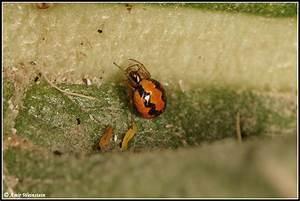
spider